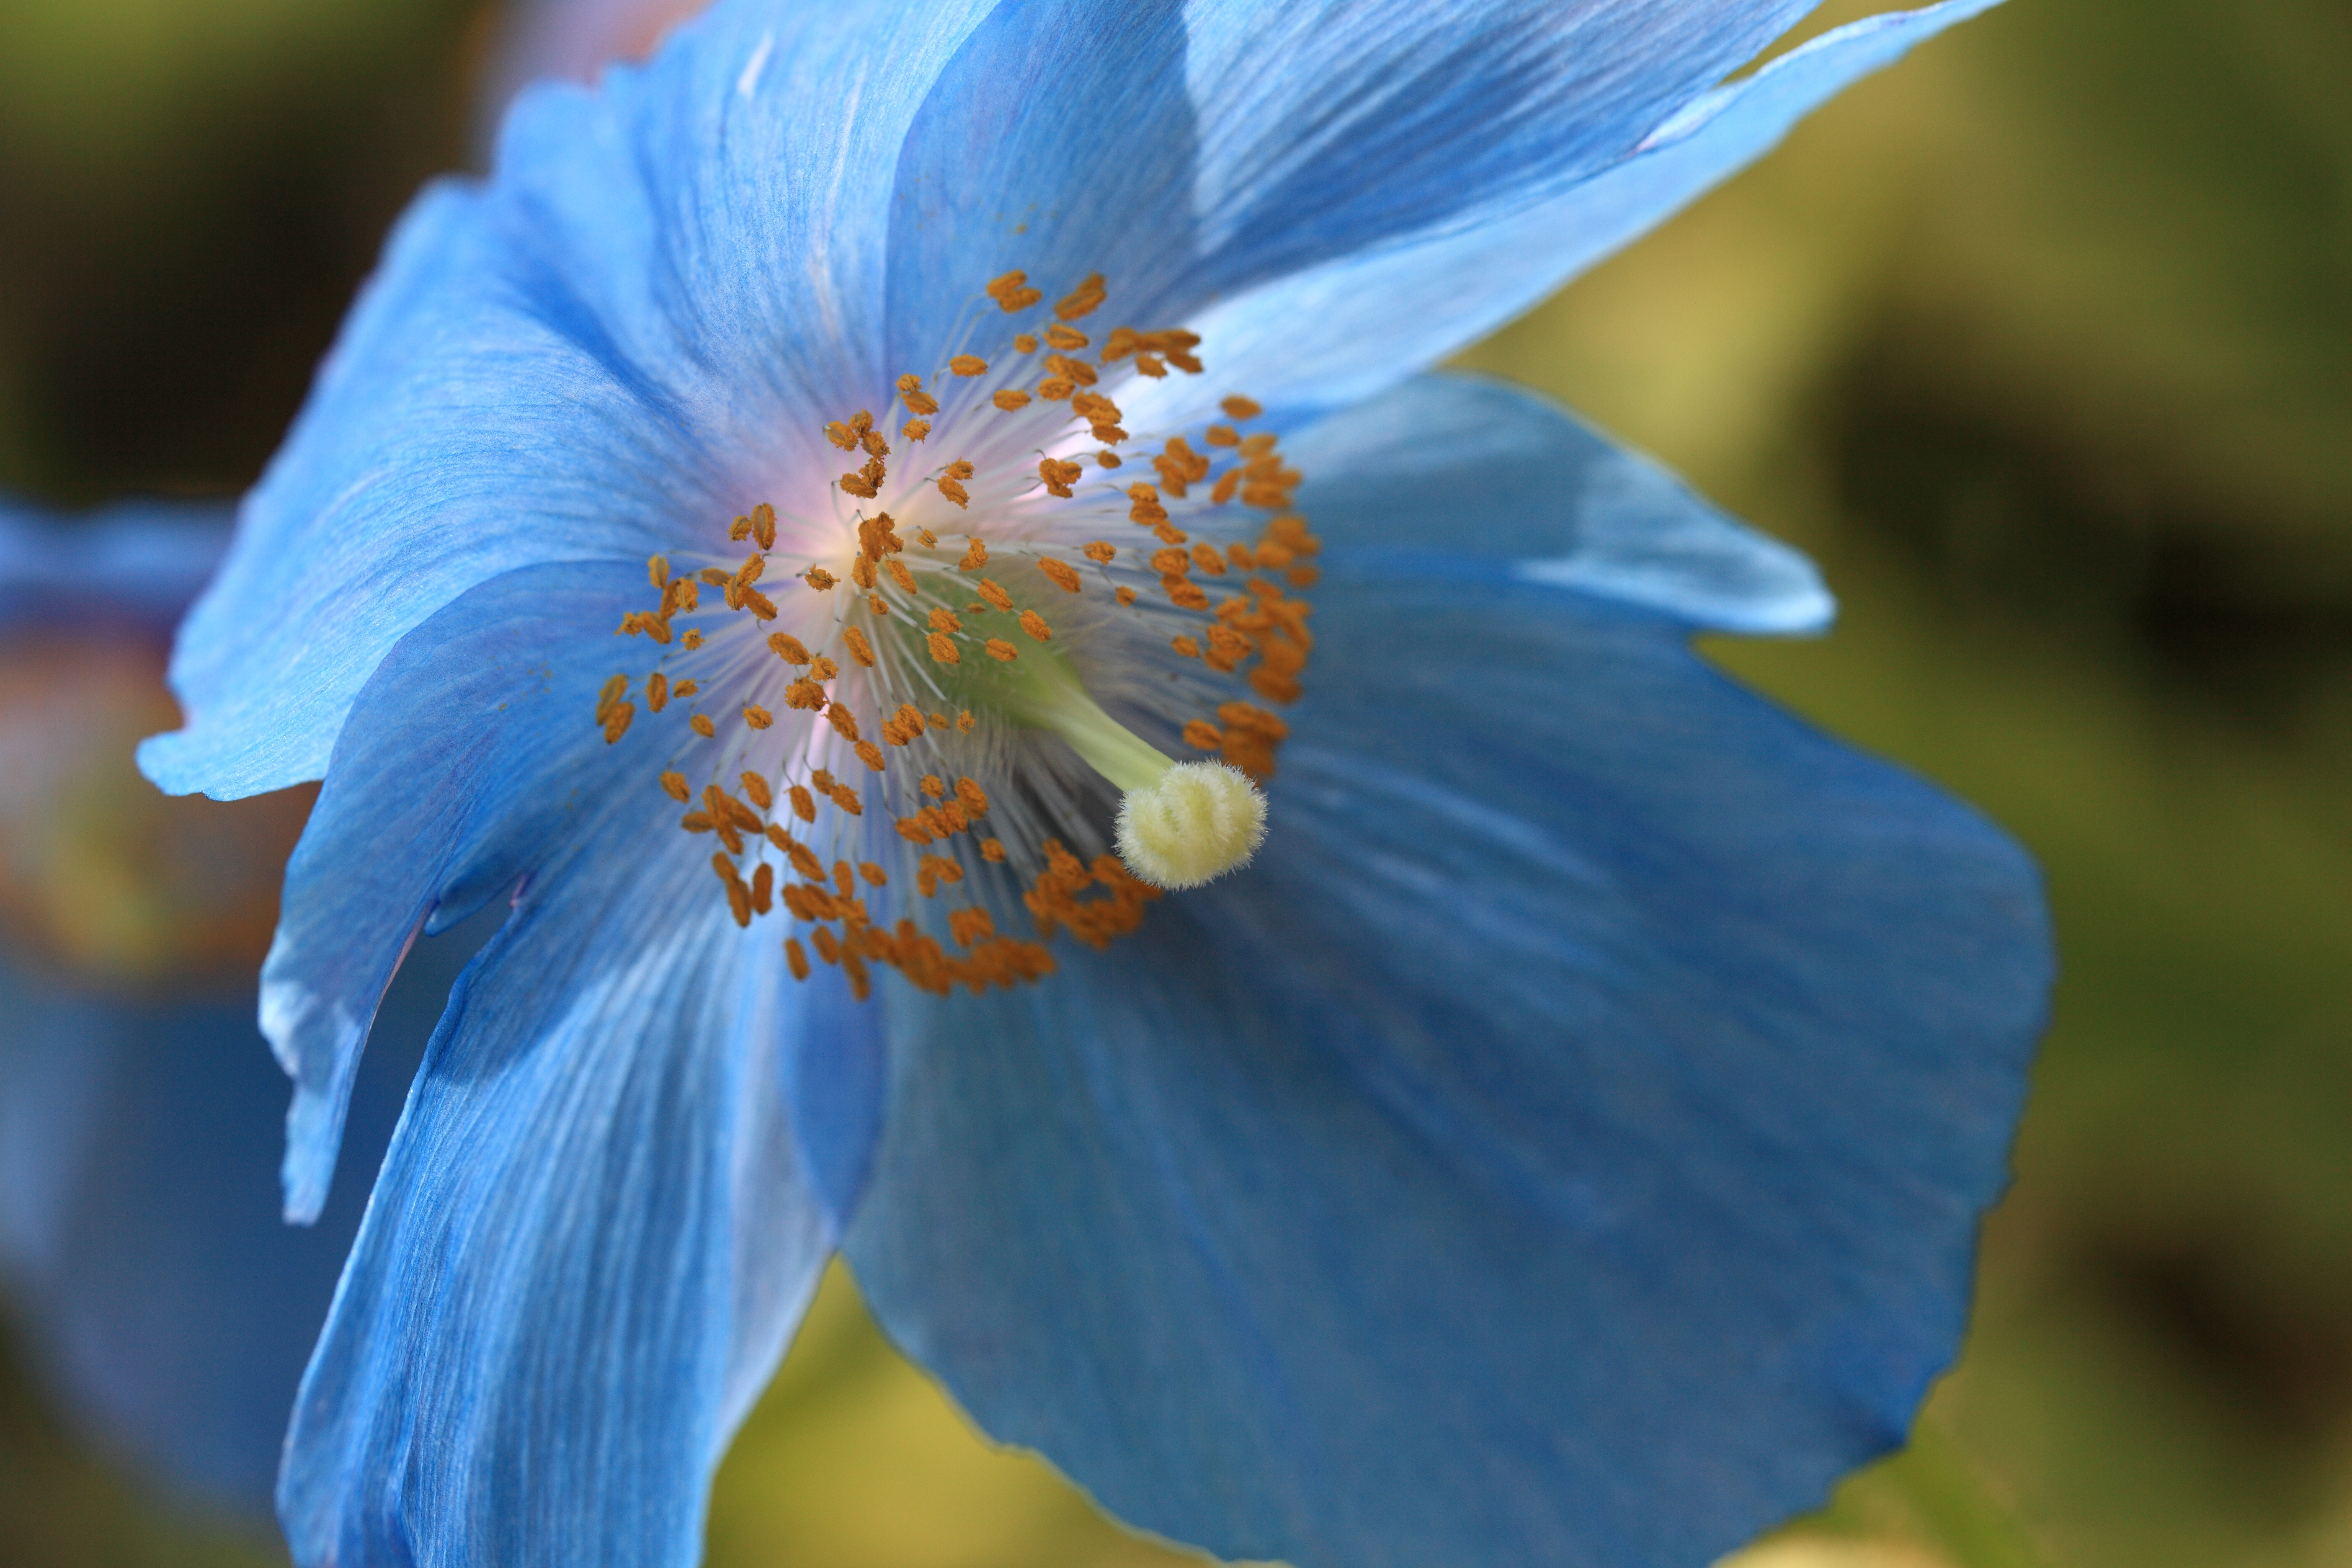
nature, blossom, plant, photography, sunlight, flower, petal, high, park, botany, blue, yellow, flora, wildflower, close up, tochigi, 5d, hires, poppy, meconopsis, markii, hi, res, resolution, mooka, igashira, tibetan, himalayan, betonicifolia, macro photography, flowering plant, plant stem, land plant